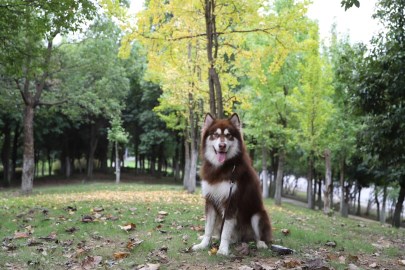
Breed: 1324-n000004-malamute